Ben Harms

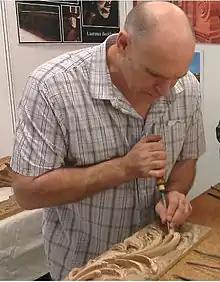
Ben Harms

Ben Harms (January 1955 – December 2021) was a German-born traditional woodcarver working in England. Some of his work can be seen at The Tower of London, Windsor Castle, Kensington Palace, Hampton Court and alongside the work of Grinling Gibbons at Petworth House.